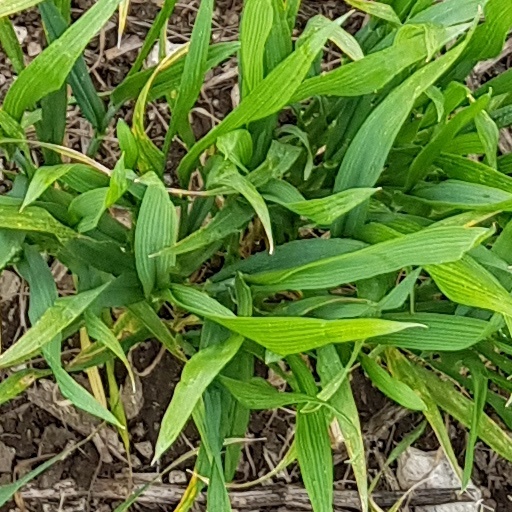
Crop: wheat